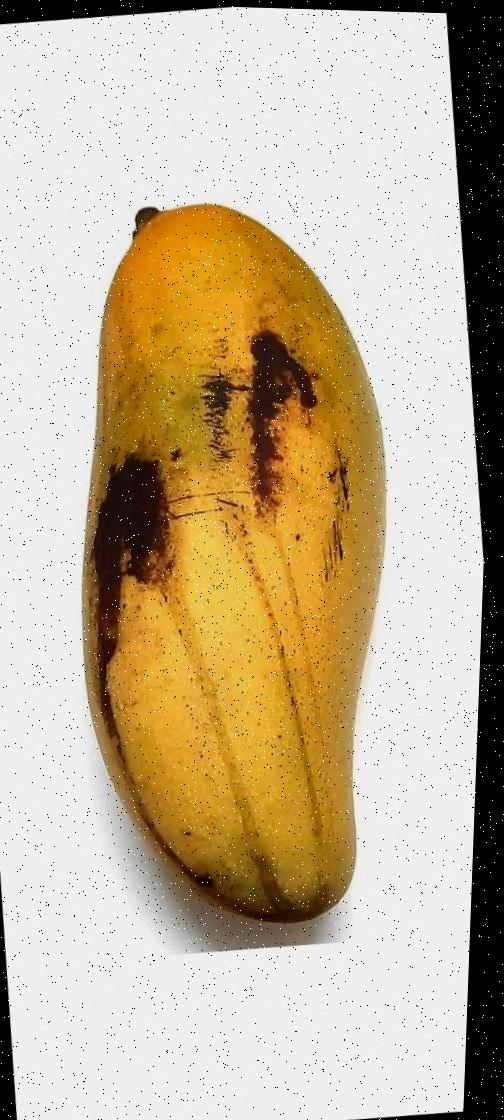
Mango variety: Banana Mango